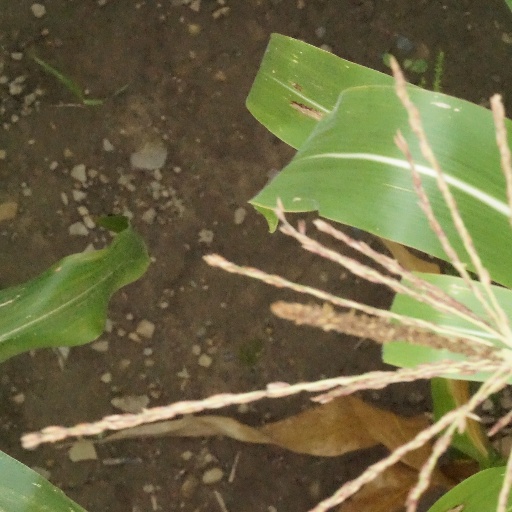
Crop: maize; corn